Answer in natural language. Considering the relative positions, where is brown square dining table (highlighted by a red box) with respect to Television (highlighted by a blue box)? Choose between the following options: left or right
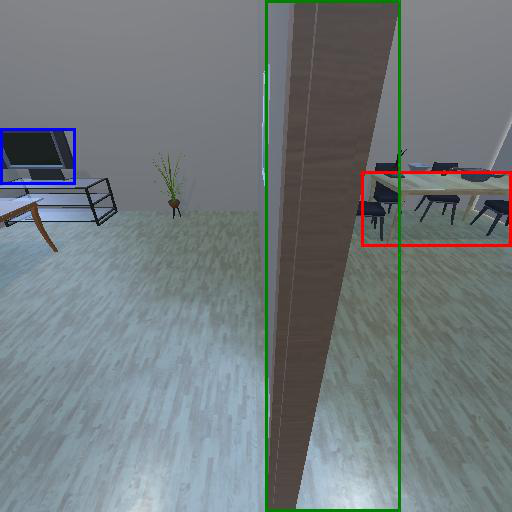
<answer>right</answer>